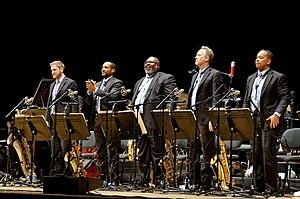
Jazz at Lincoln Center Orchestra (JLCO). Auditorium Maurice Ravel, Lyon. 6 février 2016. De gauche à droite
Le Jazz at Lincoln Center Orchestra est un orchestre de jazz professionnel fondé en 1988 et en résidence au Jazz at Lincoln Center de New York depuis 1991. Il est actuellement dirigé par le trompettiste Wynton Marsalis.